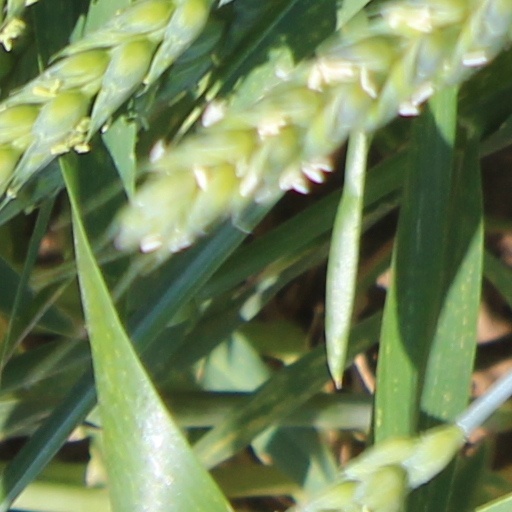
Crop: wheat